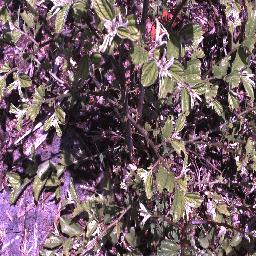
Label: chinee_apple